Timeline of reactions to the 2020 Hong Kong national security law (February 2021)

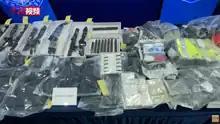
Police seized explosives in Fanling

Police seized 23.5 kilograms of bomb materials, bows and arrows, extendable batons and political flyers at a flat in Wing Fok Centre in Fanling. Two men were arrested on suspicion of conspiracy to manufacture explosives. One of them was found carrying a suitcase with chemicals and electronic devices. Police said that the Organized Crime and Triad Bureau had obtained intelligence showing that some people planned to provide explosive materials to local militants before the Lunar New Year, and that the men were linked to the 2019–2020 Hong Kong protests. It also said that the bureau was currently handling the case, not the national security division.